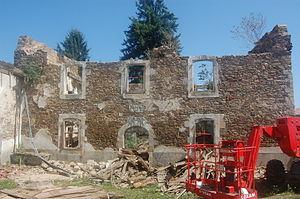
Châlus réhabilitation de ""L'Auberge limousine"""
Châlus est une commune française située dans le département de la Haute-Vienne, en région Nouvelle-Aquitaine. Localisée au sud-ouest de Limoges et au nord-est de Périgueux, elle appartient au Limousin historique. Elle est connue pour être le lieu où le roi d'Angleterre Richard Cœur de Lion fut mortellement blessé en 1199.